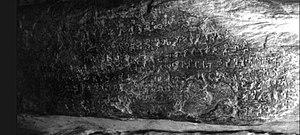
Les édits mineurs sur rocher d'Ashoka, sont des inscriptions rupestres faisant partie des Édits d'Ashoka. Il s'agit des premiers édits en langue indienne de l'empereur Ashoka, écrits dans le script Brahmi lors de la onzième année de son règne, faisant suite à l'inscription bilingue de Kandahar, en grec et en araméen, rédigée lors de la dixième année du règne de l'empereur. Il y a plusieurs variations de ces édits, avec généralement la désignation d'un édit mineur n°1 et un édit mineur n°2, les différentes versions étant généralement agrégées dans la plupart des traductions. Il y a aussi un edit mineur n°3, découvert à Bairat, à destination du clergé bouddhiste. Plusieurs des inscriptions d'Ashoka en grec ou en araméen sont parfois aussi catégorisées parmi les « Édits Mineurs sur Rocher ».
Ce qui suit est une liste des Édits d'Ashoka, et des lieux où ils sont situés. Ashoka a commencé à réaliser des inscriptions à peu près deux ans après la fin de la guerre du Kalinga. Son premier édit, datant de la 10ᵉ année de son règne, est l'Inscription bilingue de Kandahar. Il continua ensuite à inscrire des édits jusqu'à la 32ᵉ année de son règne.